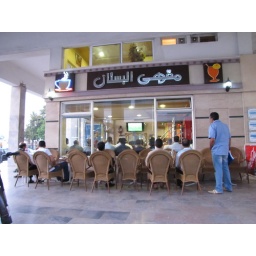
Normally faced out toward the street, these chairs have been turned in to look through the window at the TV.